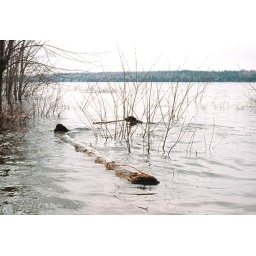
Andy spent a few hours in the river hauling in this telephone pole deadhead.